Tan Chun Lok

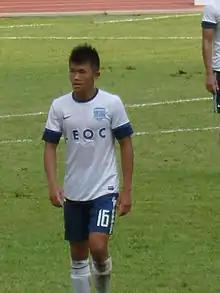
Tan playing for Yokohama FC Hong Kong in 2013

In 2013, Tan returned to Hong Kong and signed with Yokohama FC Hong Kong.